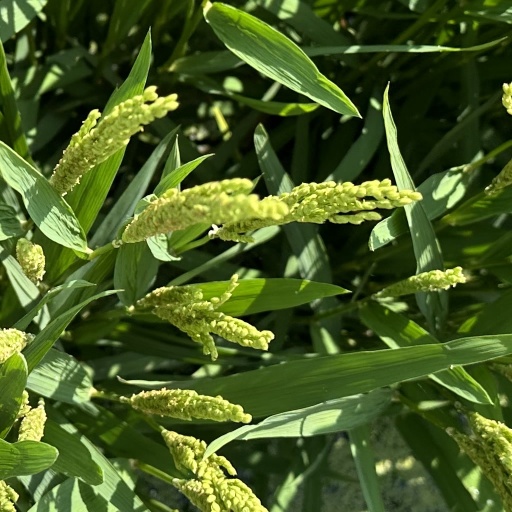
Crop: rice